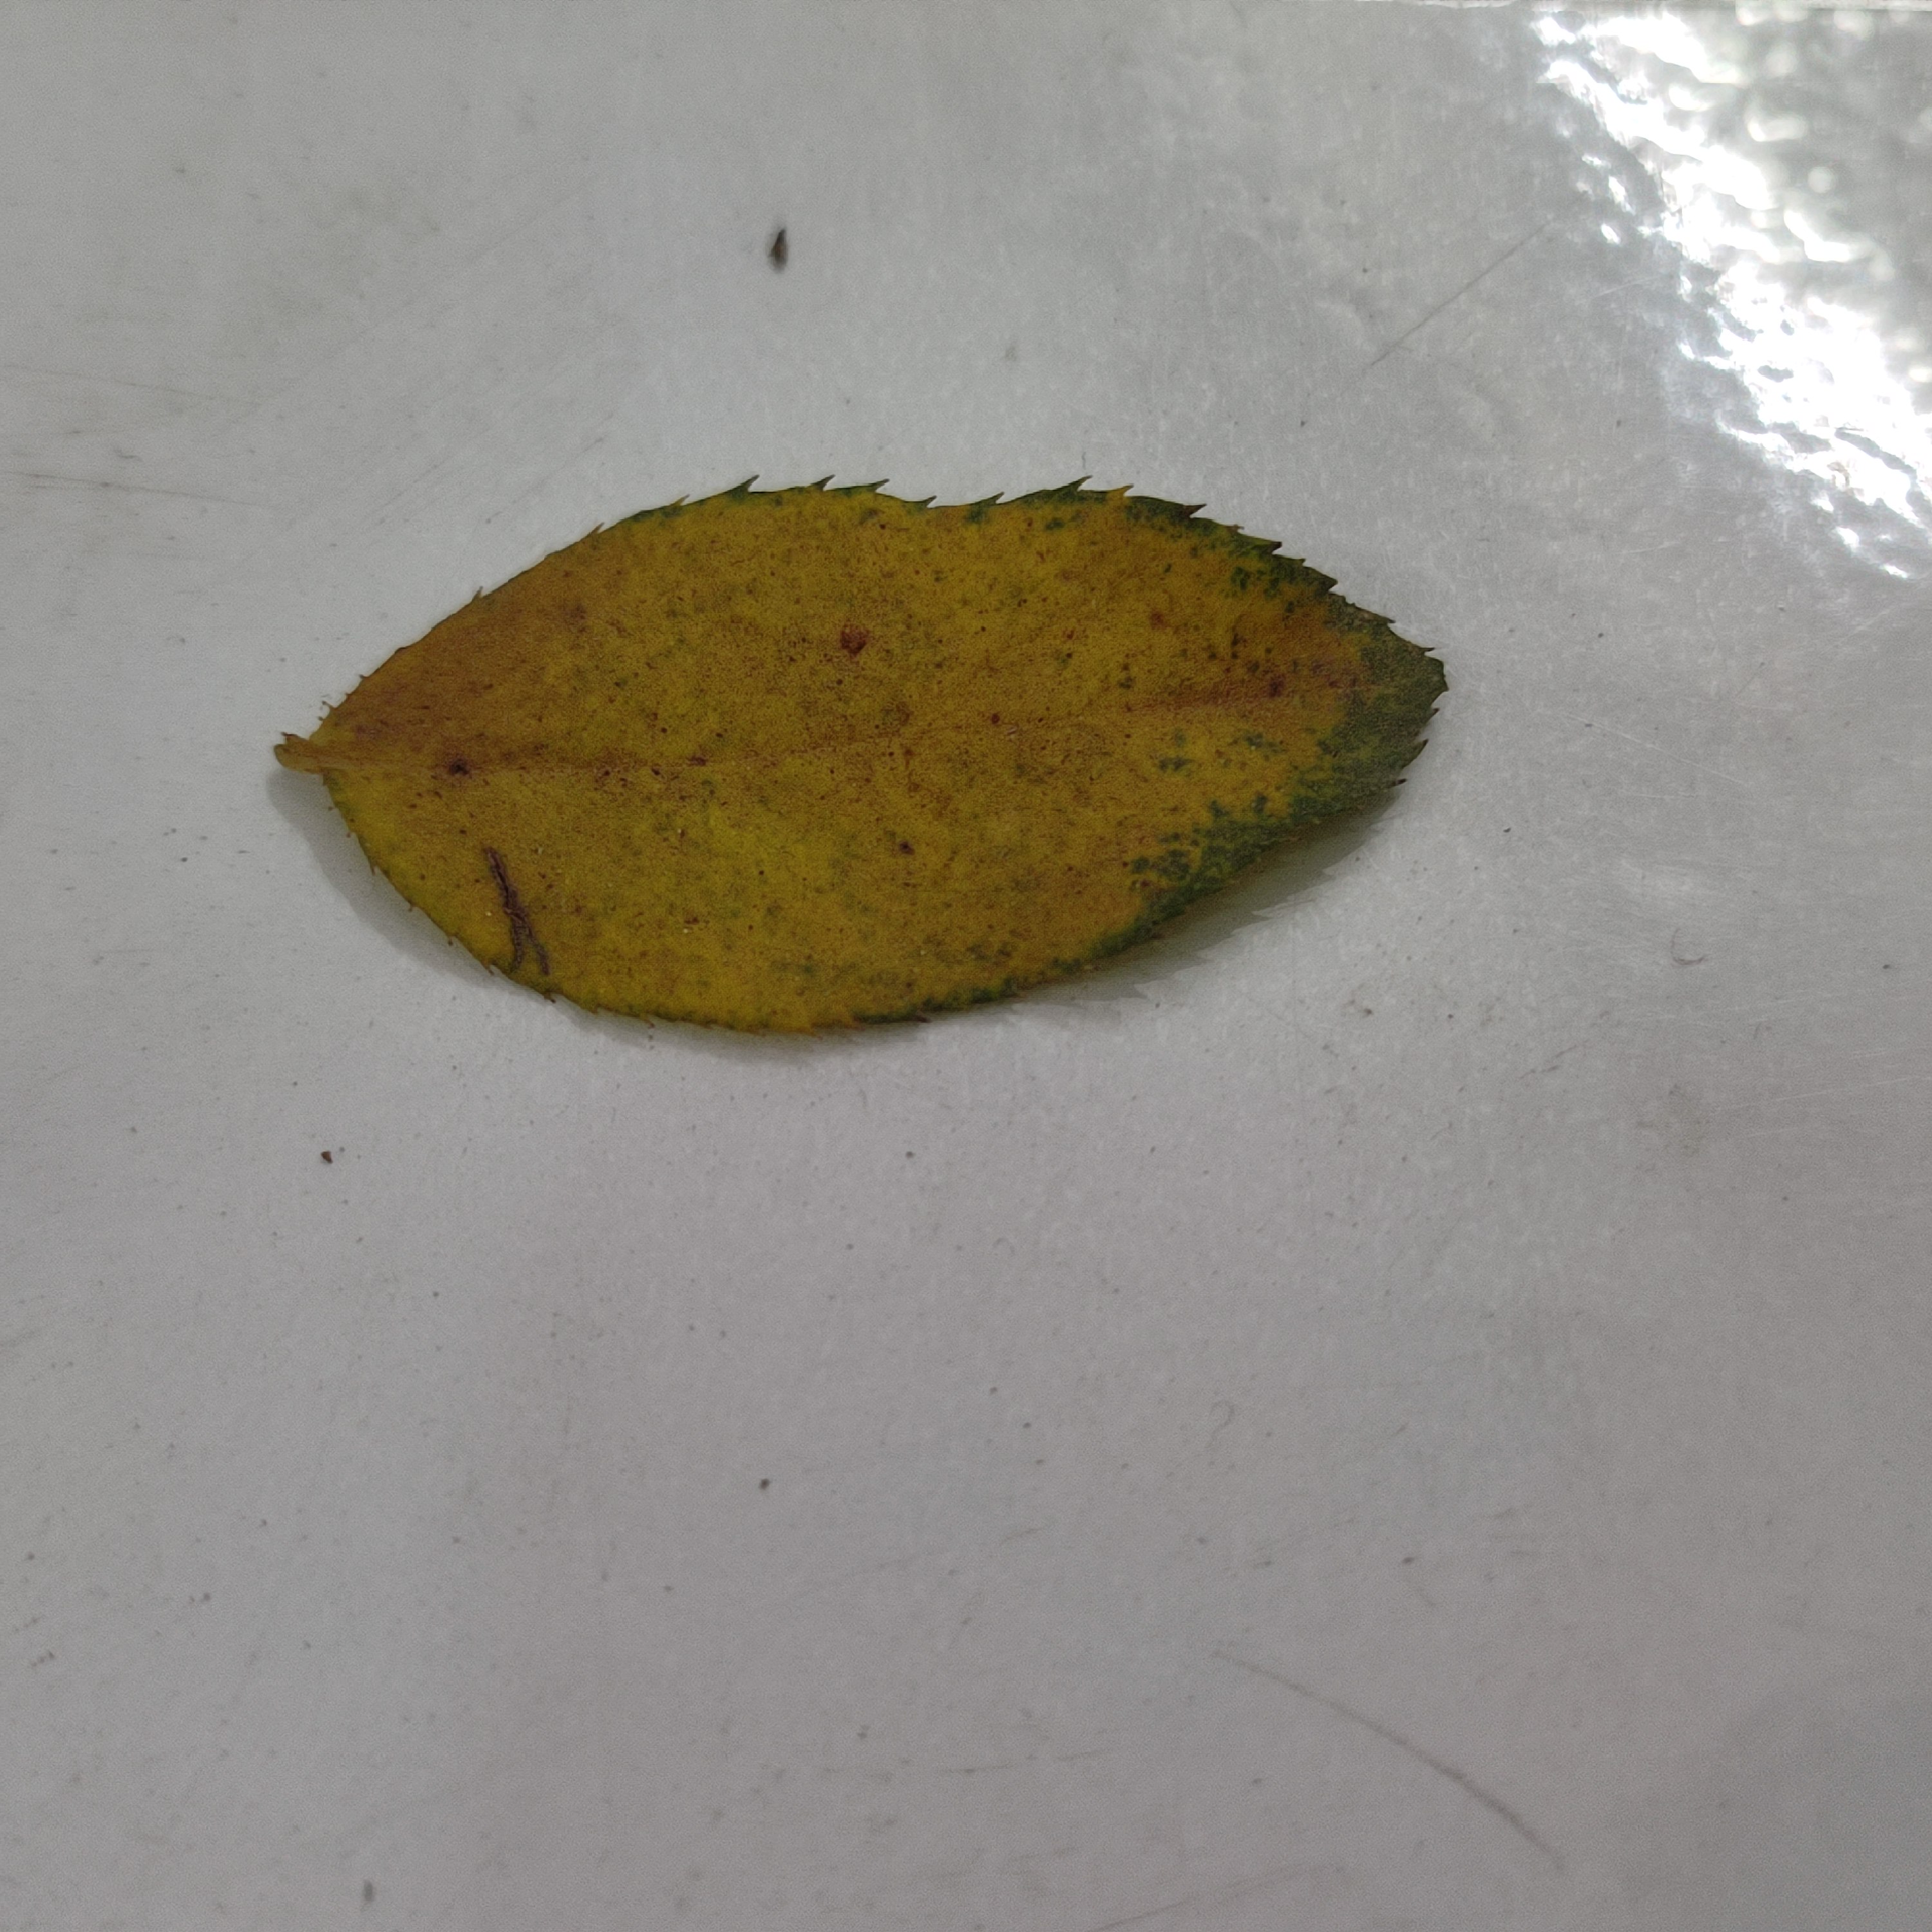
Label: Yellow Mosaic Virus